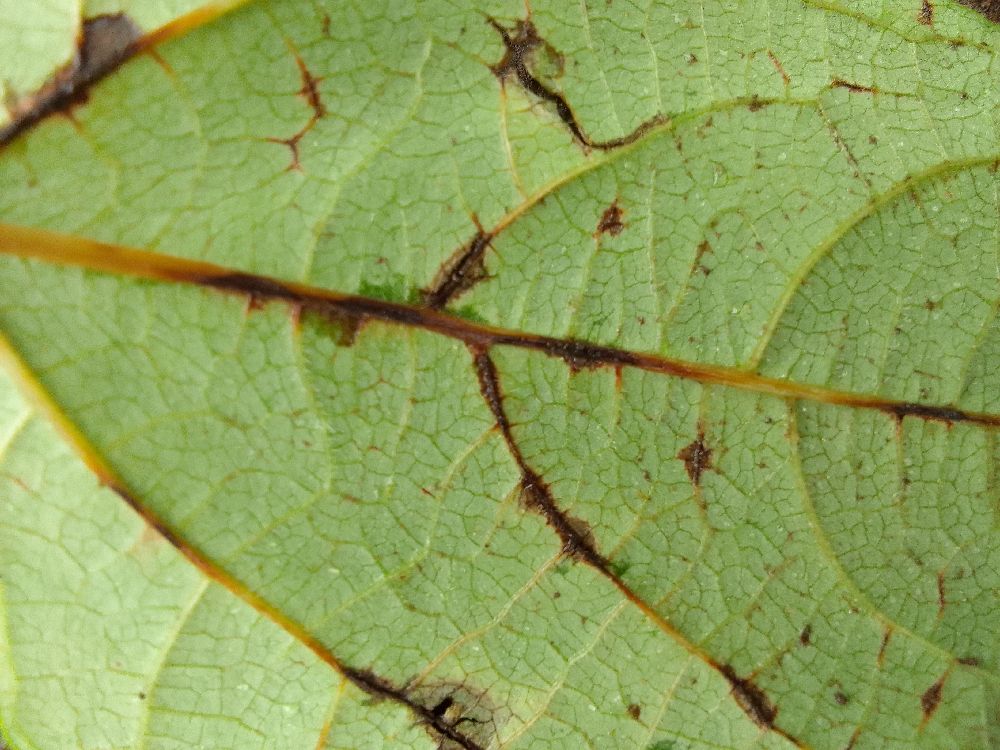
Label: anthracnose